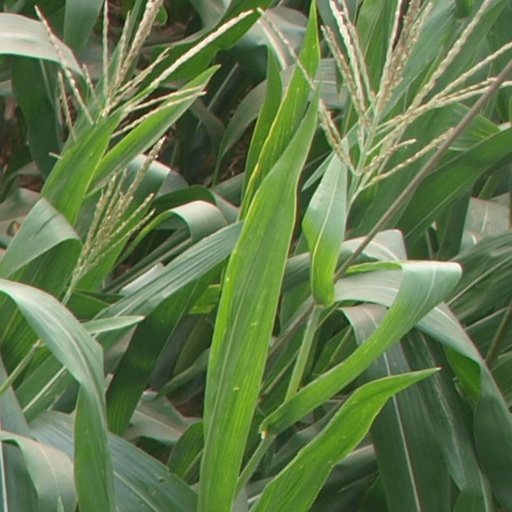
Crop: maize; corn